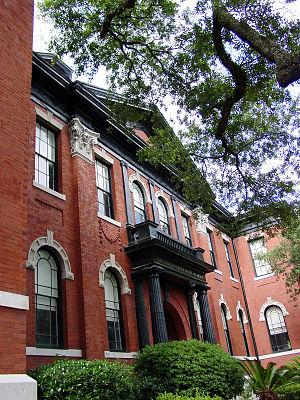
Savannah est une ville de Géorgie, État du sud-est des États-Unis. Fondée au XVIIIᵉ siècle, elle compte en 2010 environ 136 286 habitants pour la municipalité et 347 611 pour son agglomération.